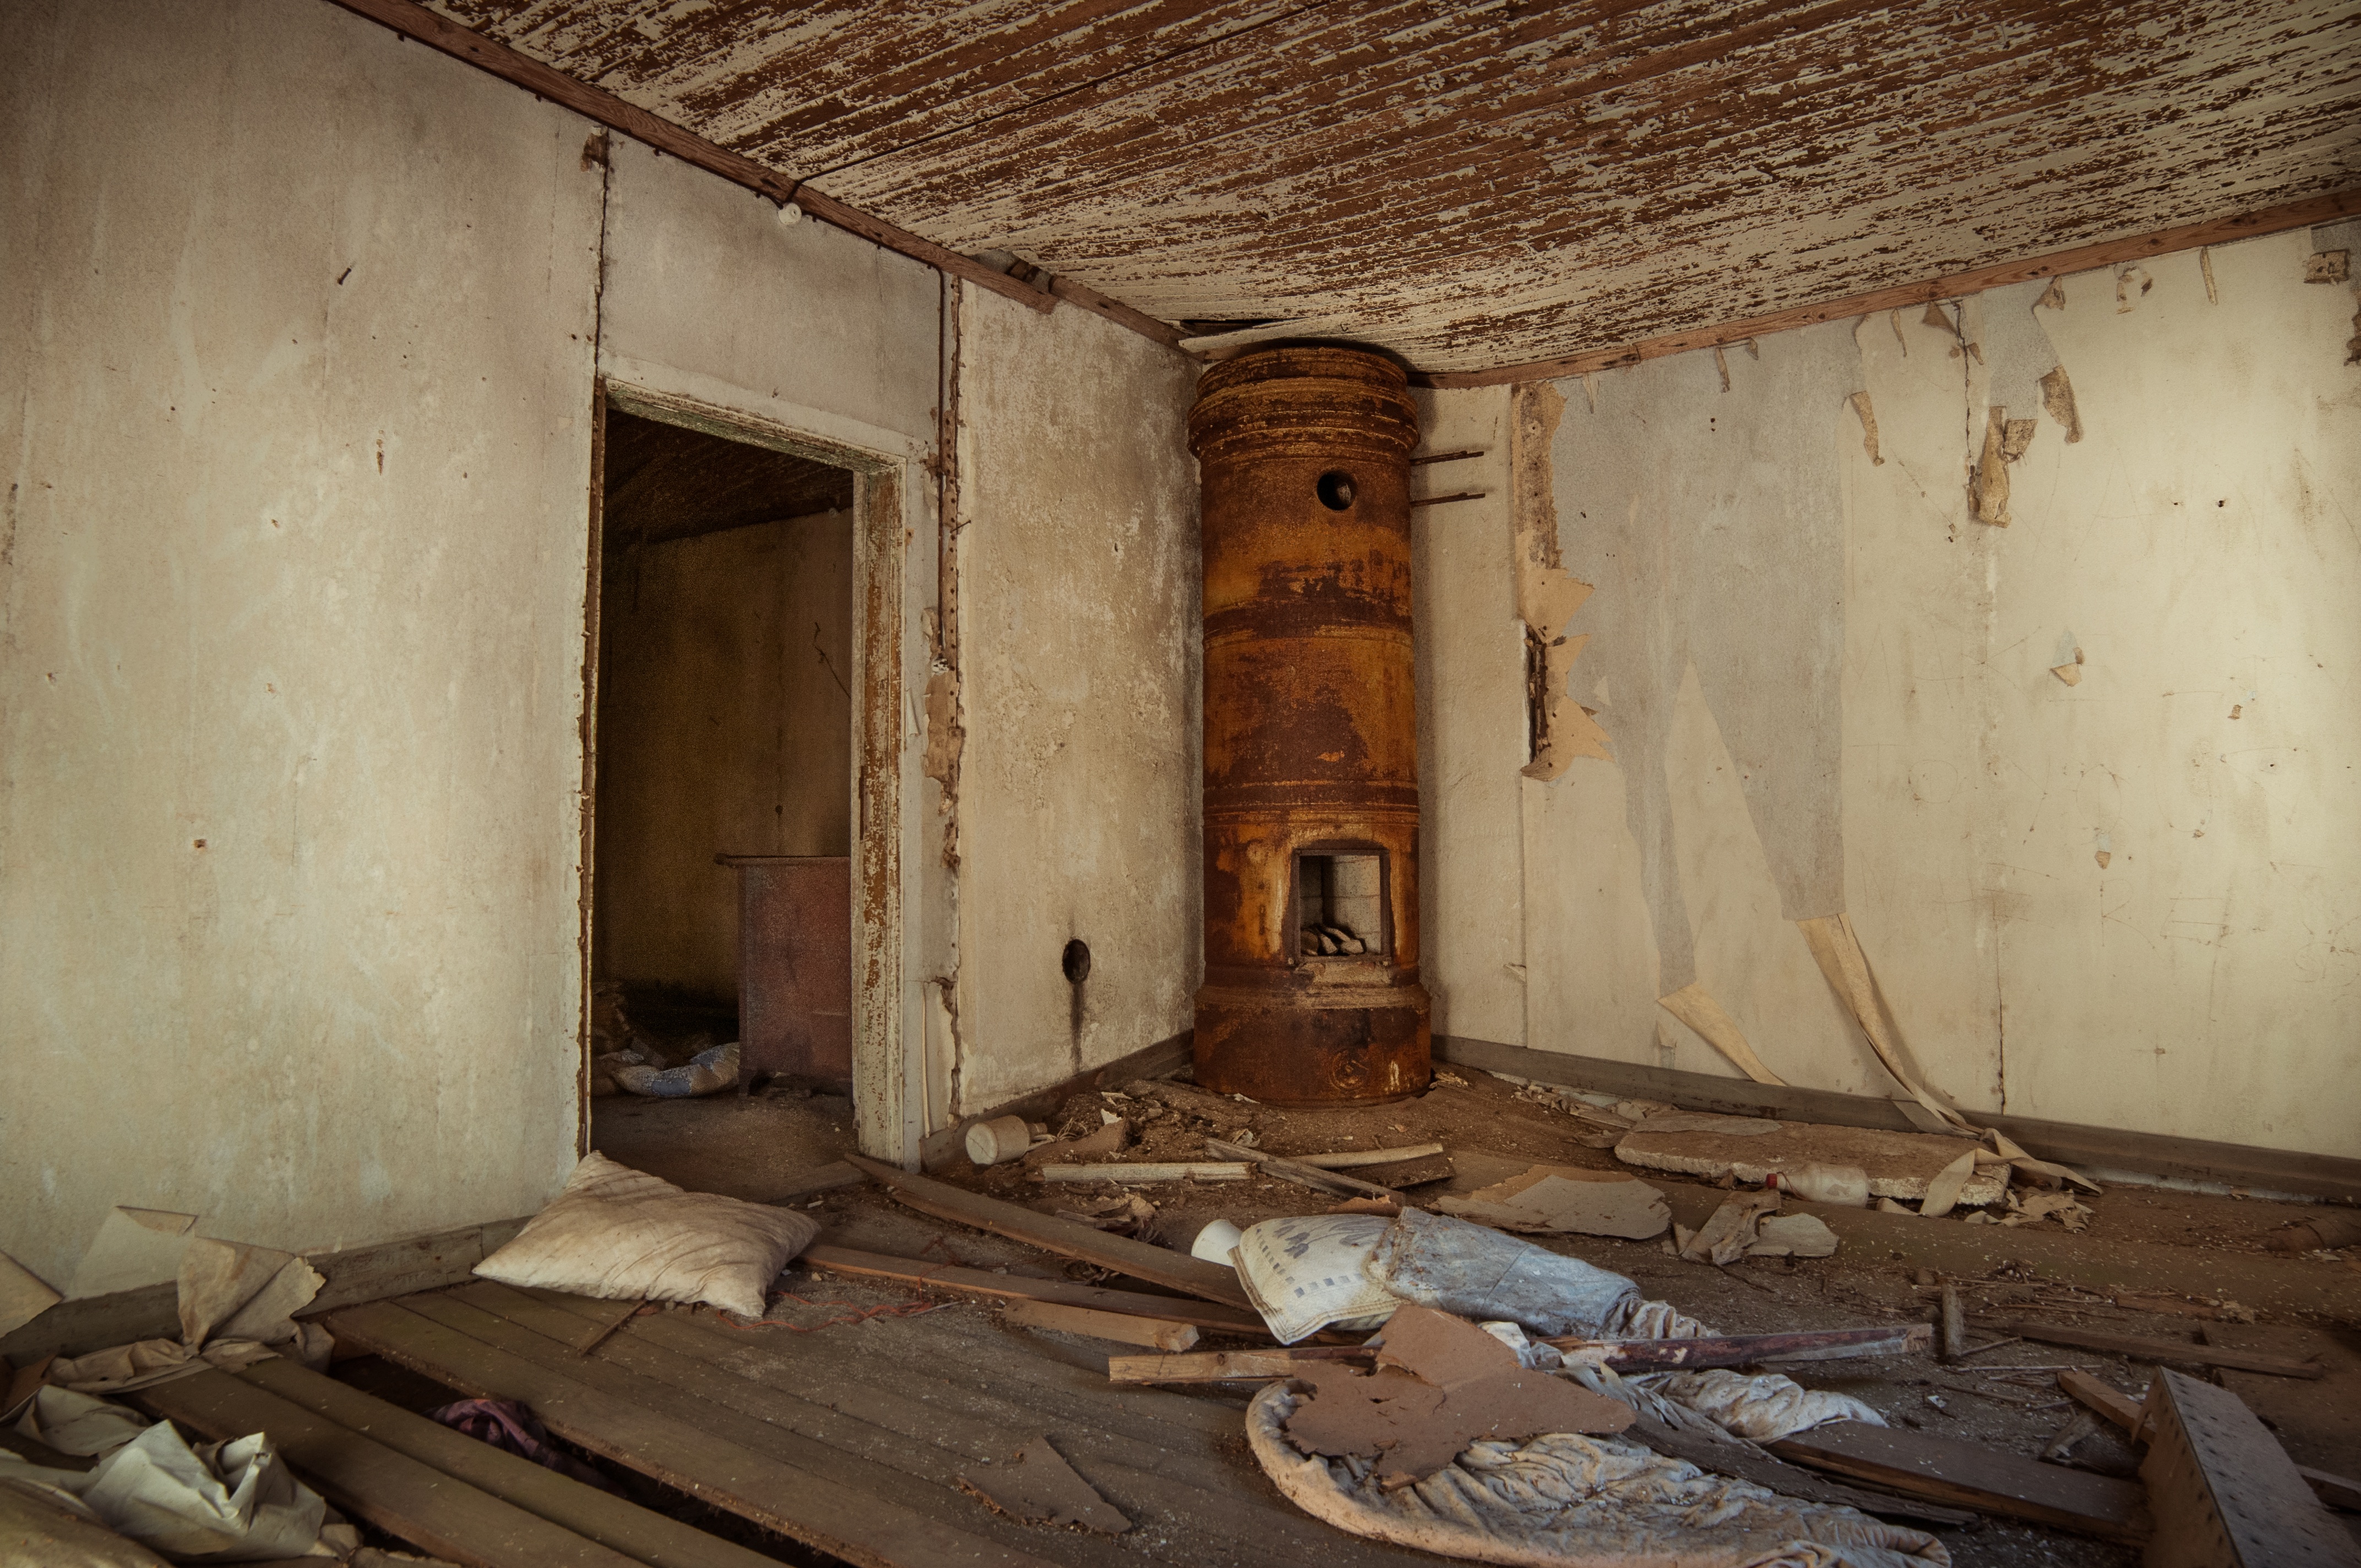
wood, vintage, house, building, old, wall, broken, abandoned, dirty, room, temple, ruins, abandon, damaged, mess, ancient history